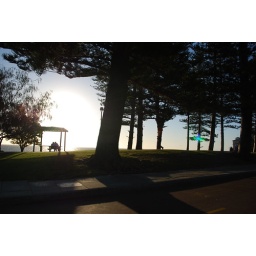
While moving in the car on the way from Fremantle pier to Cottlesloe beach